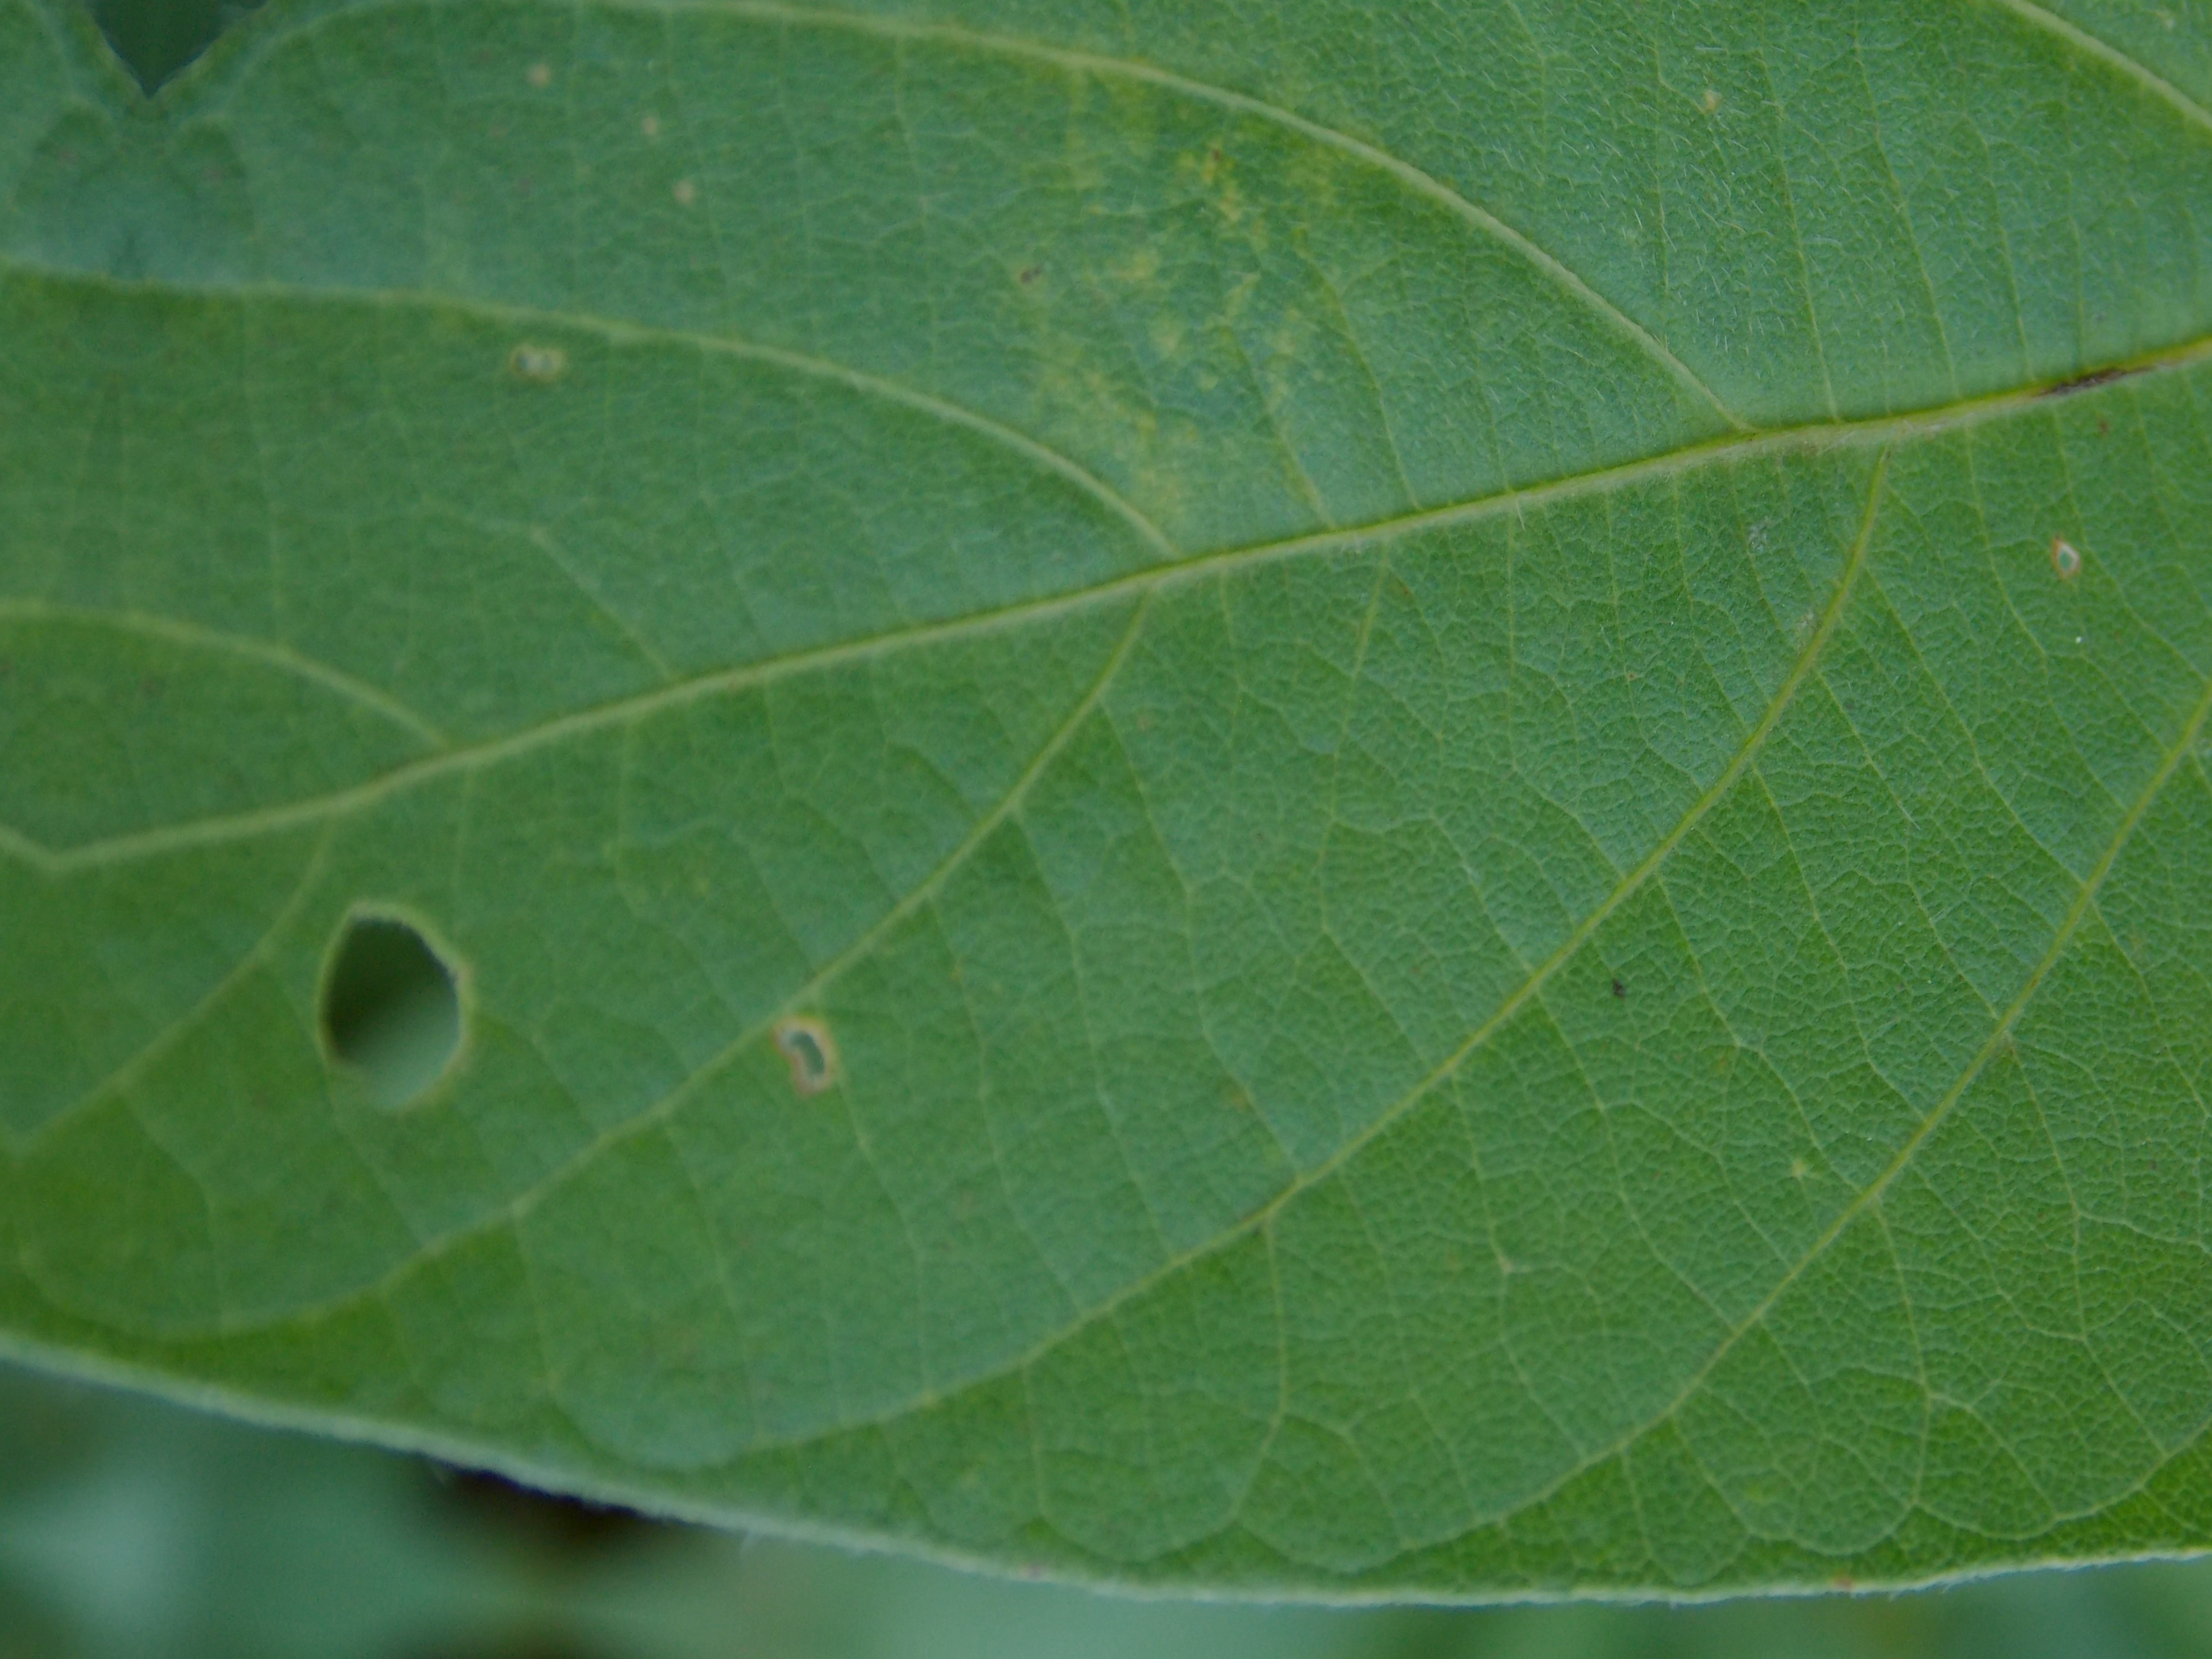
Label: Healthy